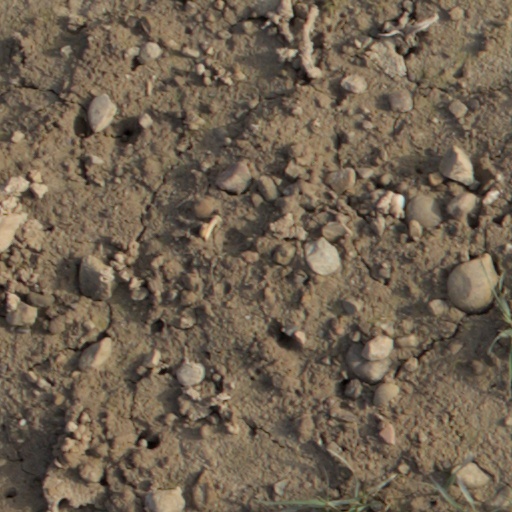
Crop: wheat